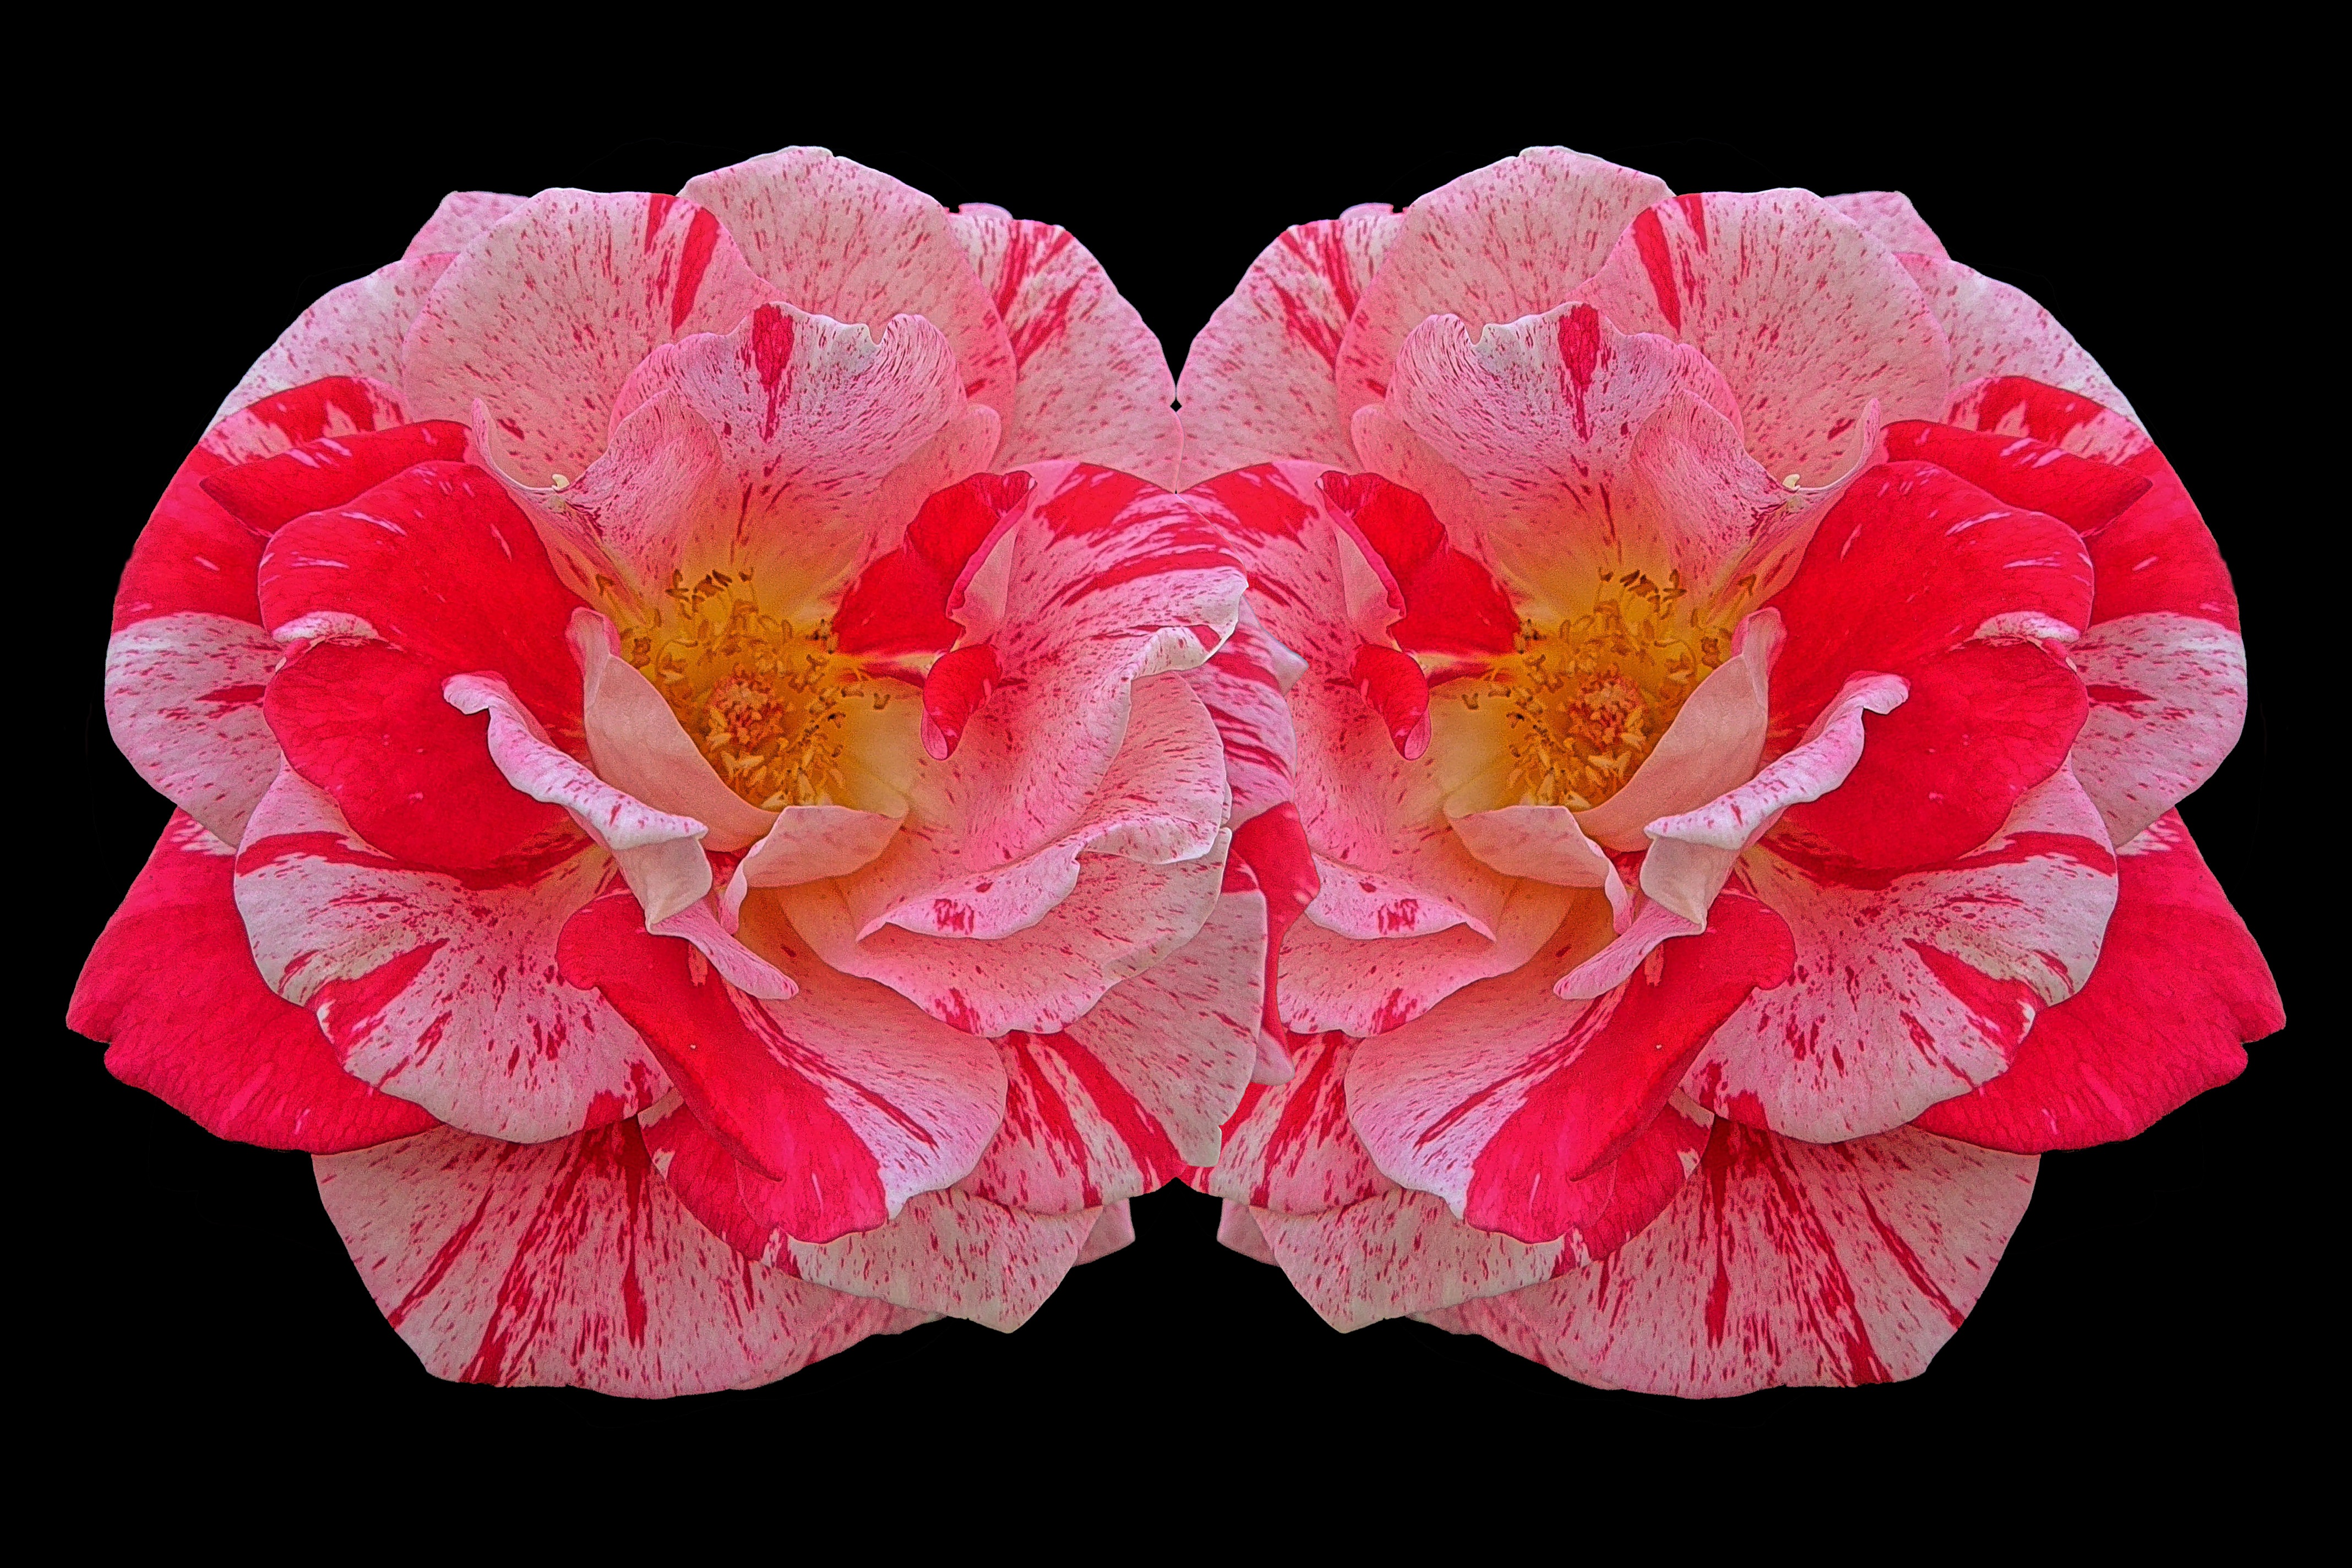
plant, flower, petal, summer, red, pink, flowers, roses, carnation, beauty, hibiscus, dianthus, fragrance, rose bloom, black background, multi coloured, flowering plant, garden rose, land plant